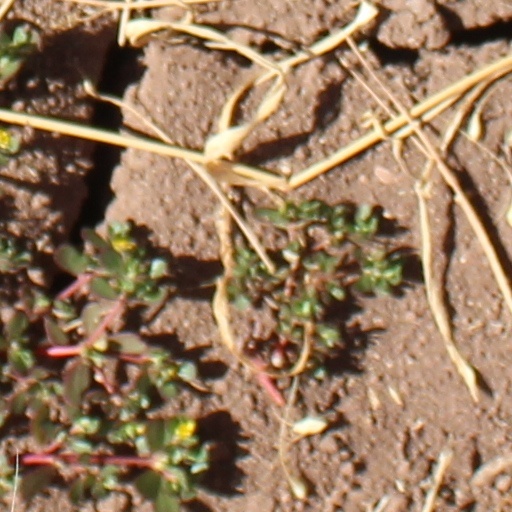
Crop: wheat